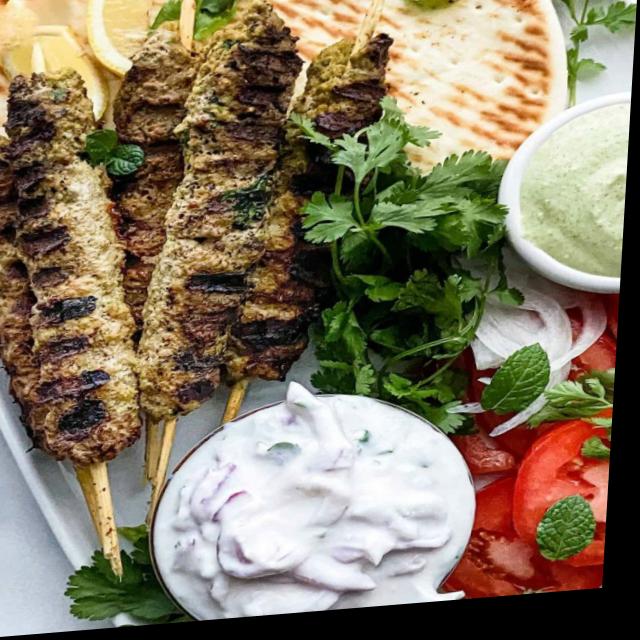
Dish: kebab